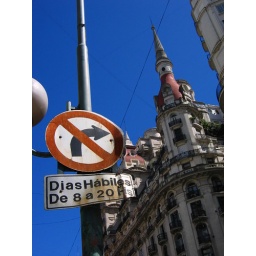
A nice street sign in Buenos Aires, Argentina.